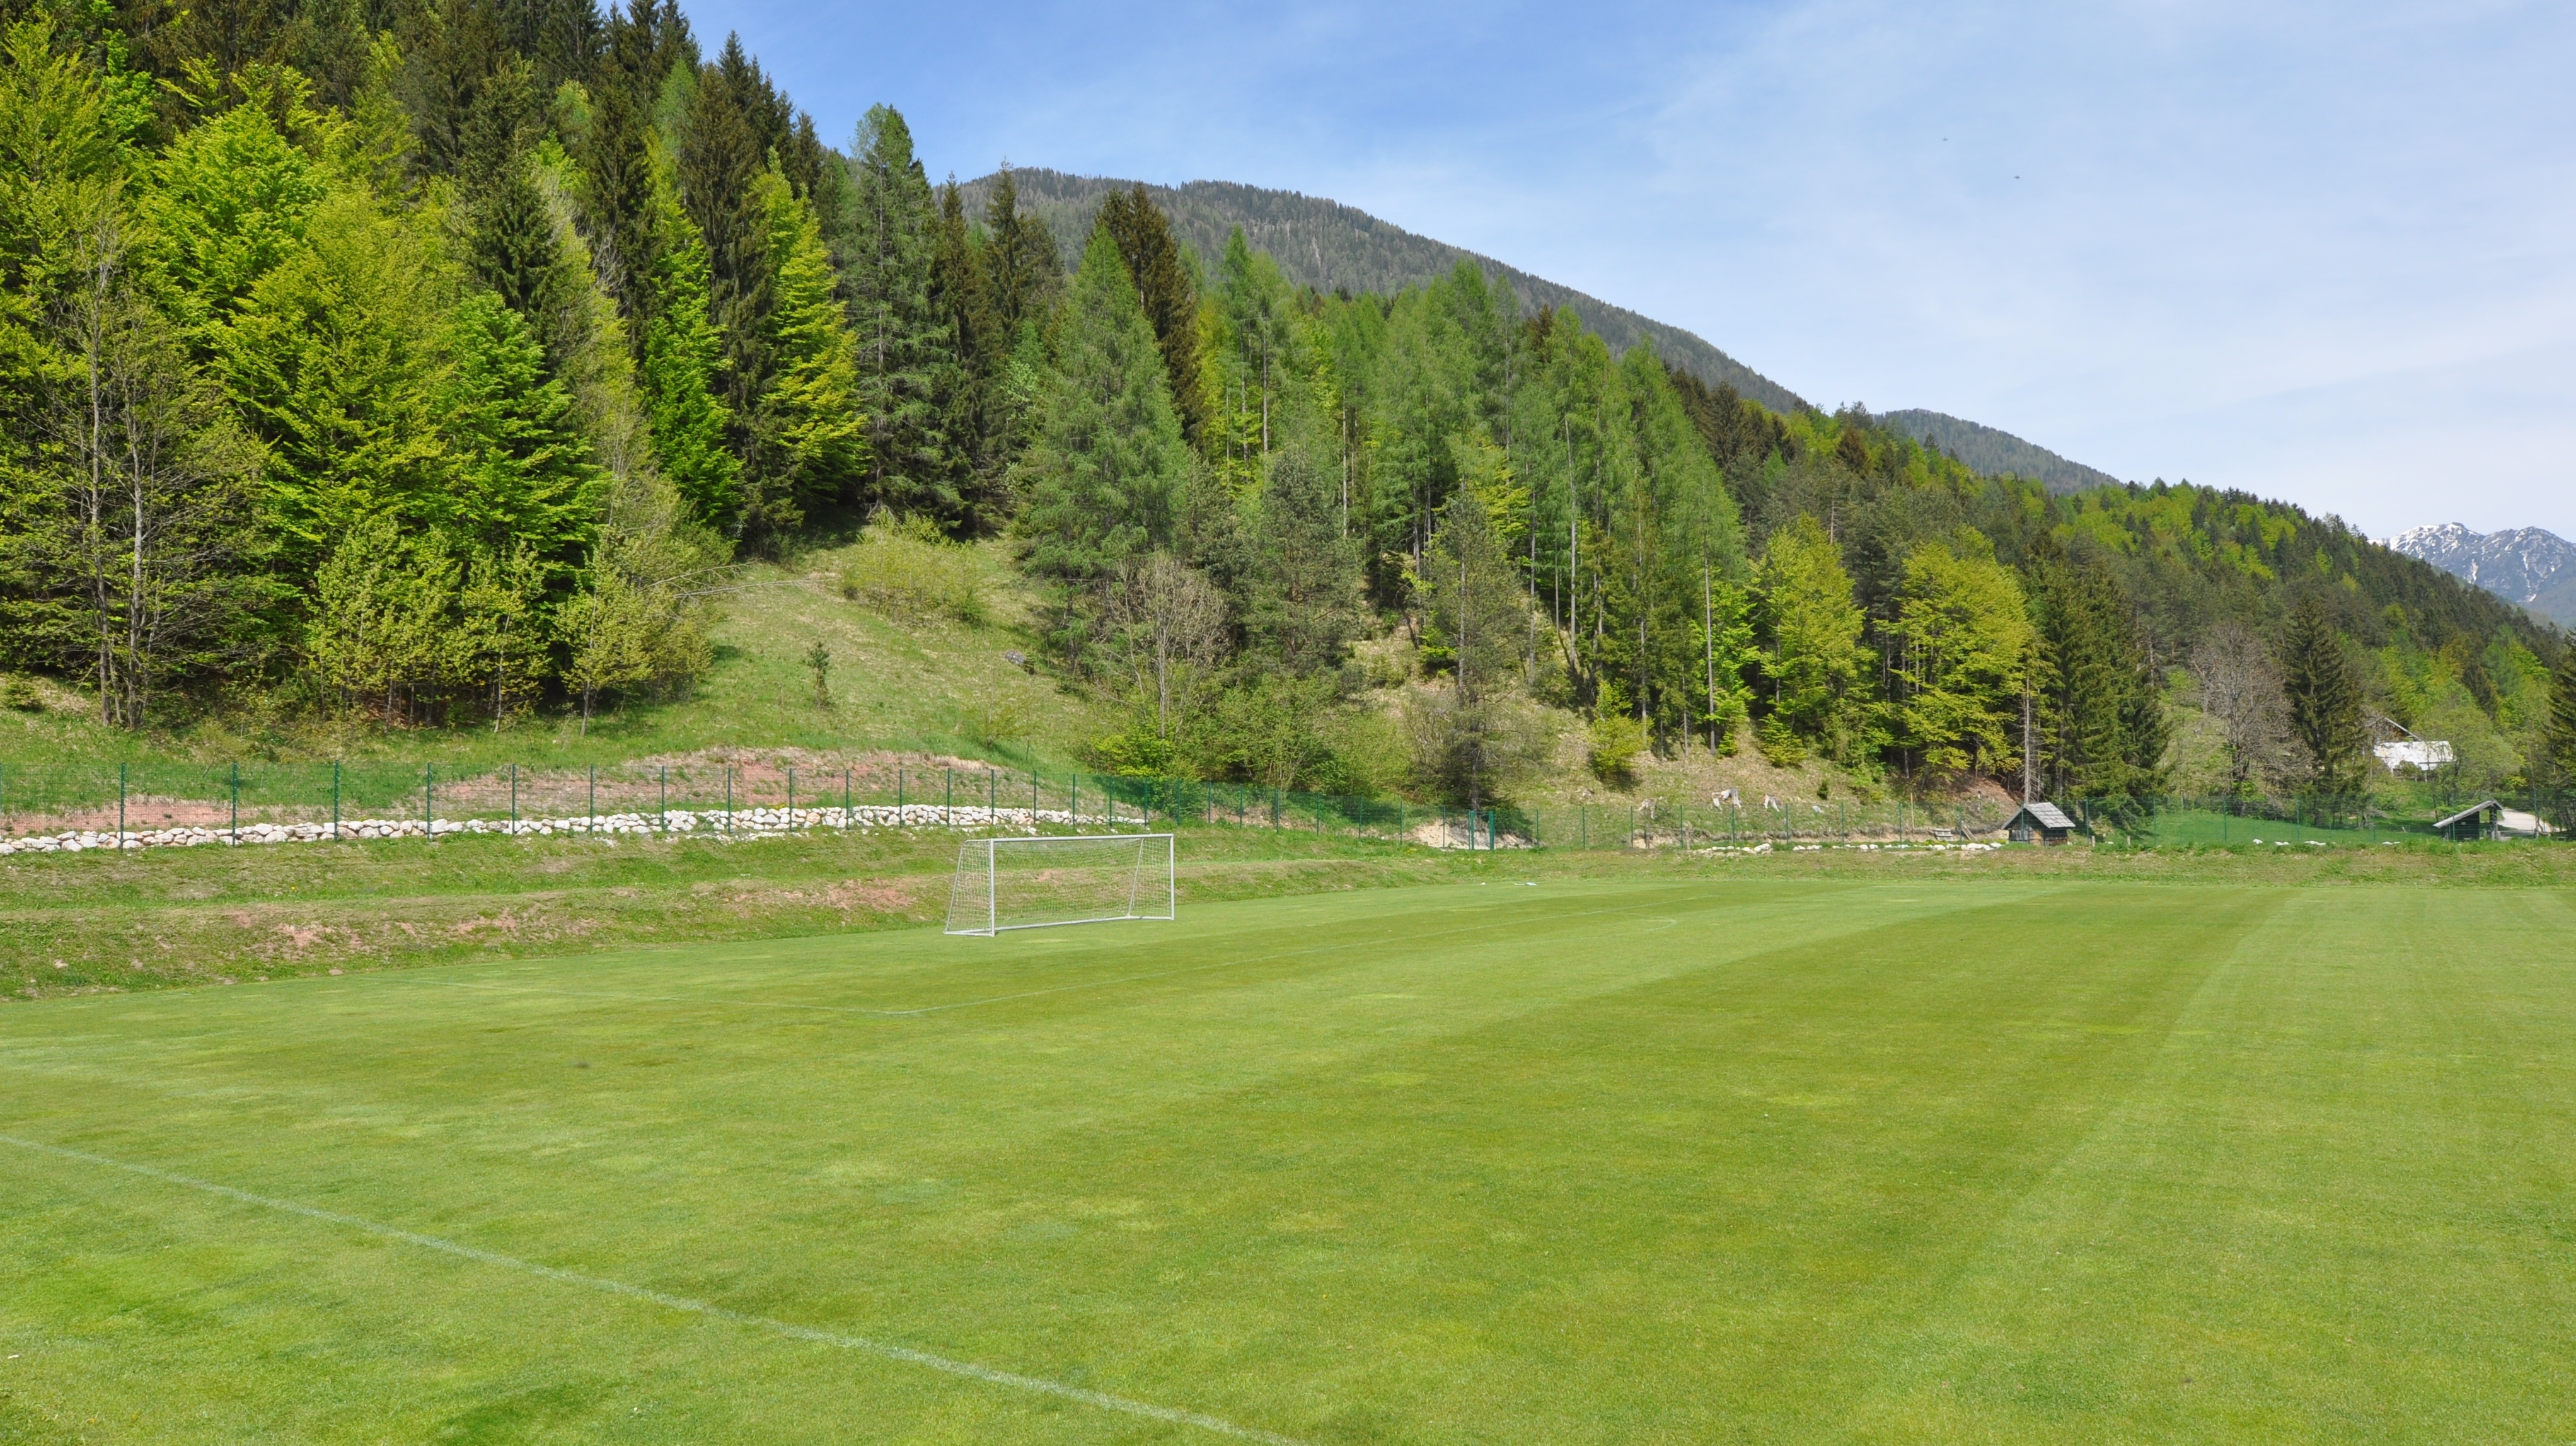
grass, structure, field, lawn, meadow, mountain range, green, pasture, football, plain, golf course, golf club, grassland, plateau, estate, football field, sport venue, land lot